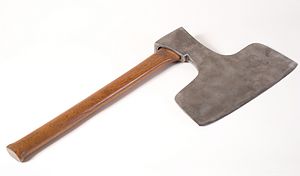
Justismuseet / Galleri
Justismuseet er et nationalt museum for justitssektoren i Norge, som er beliggende i Trondheim. Museet blev oprettet i 2001 og ligger i bygningen for det tidligere Kriminalasyl i bydelen Kalvskinnet. Museets beskæftiger sig med lov og ret og udstiller genstande fra norsk retshistorie fra 1600-tallet til i dag. I tillæg til de faste udstillinger, som vises på museet, fremstilles vandreudstillinger, der vises i hele landet. Museet har til opgave at ivaretage genstande og dokumentation af virksomheden i justitssektoren. Vigtige bevaringsområder indenfor dette departementet er domstolene, politiet, anklagemyndigheden og kriminalforsorgen.